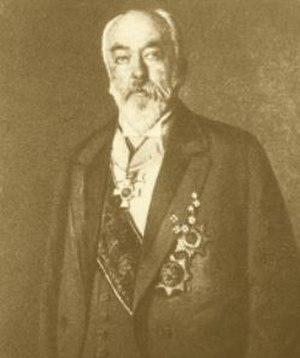
Le baron Félix de Blochausen, né au château de Birtrange le 5 mars 1834 et mort en ce lieu le 15 novembre 1915, était un homme politique luxembourgeois.
Au Grand-Duché de Luxembourg, le ministre de l'Intérieur est un membre du gouvernement. Il est chargé des affaires communales et notamment de l'aménagement communal ainsi que du développement urbain et de la sécurité civile.
Le gouvernement de Blochausen, est le gouvernement du Luxembourg en fonction du 26 décembre 1874 au 20 février 1885.